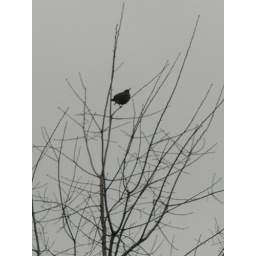
It's cold and gray and nasty out but this bird says 'I'm hanging in anyway.'